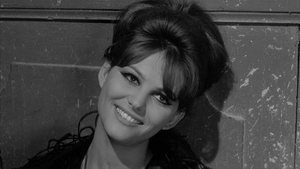
8½
8½ er en film fra 1963, skrevet og instrueret af den italienske instruktør Federico Fellini. Den regnes af mange filmkritikere blandt de bedste film nogensinde; i en afstemning blandt filminstruktører, lavet af British Film Institute, blev 8½ valgt som den 3. bedste film nogensinde. Filmet blev filmet i sort-hvid af Gianni di Venanzo og har et lydspor af Nino Rota.